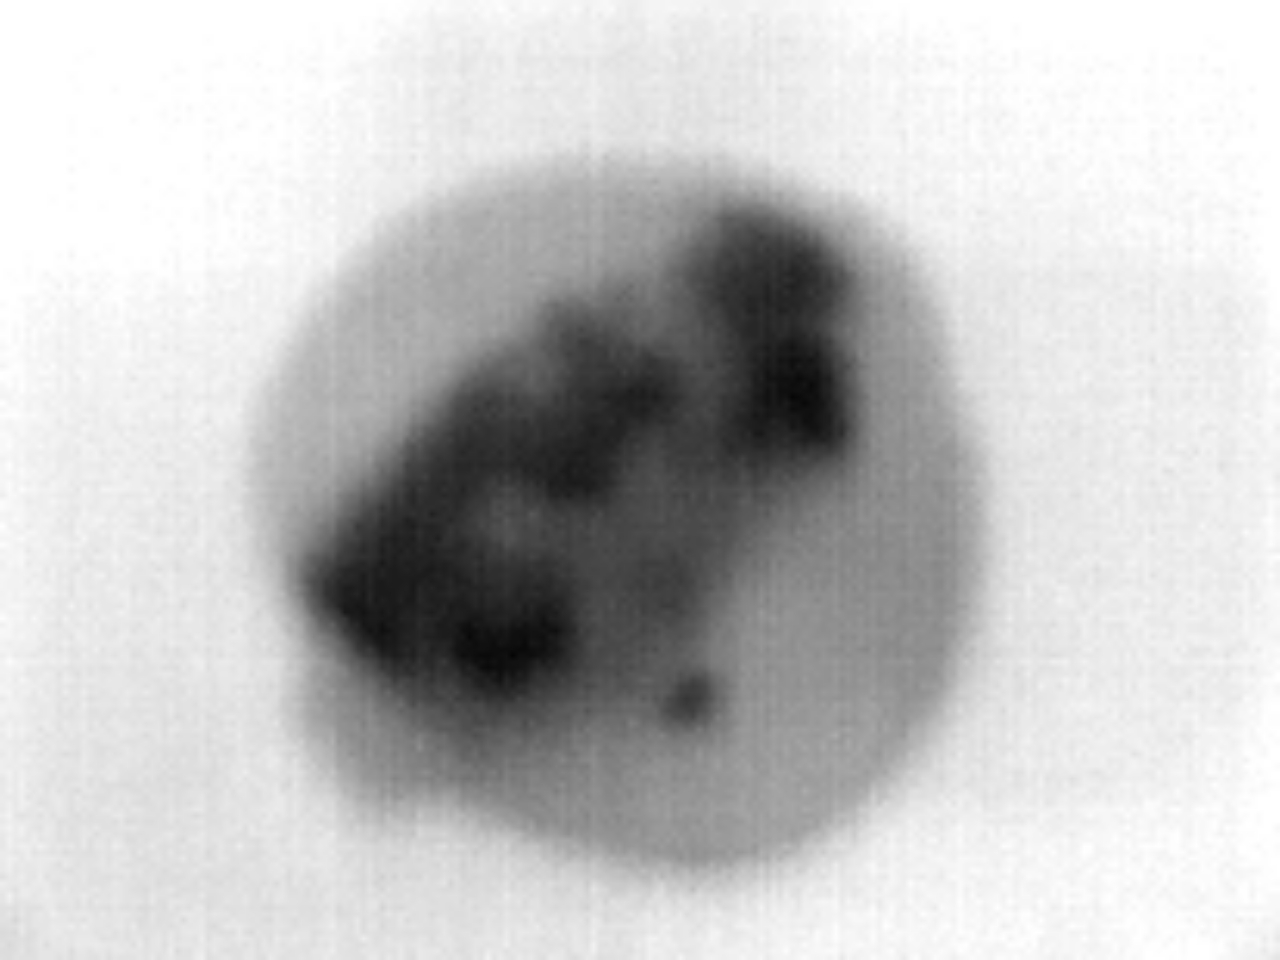
Label: Major Defect